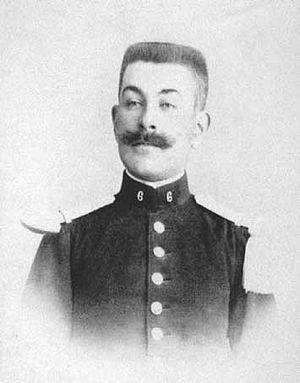
Carmine Crocco, dit Donatello, ou encore Donatelli, est un hors-la-loi italien né le 5 juin 1830 à Rionero in Vulture et mort en prison le 18 juin 1905 à Portoferraio. Figure majeure du brigandage post-unitaire dans la région de la Basilicate, il fut un moment à la tête d'une bande de plus de 2 000 hommes, oscillant entre l'appui aux Bourbons et le banditisme.